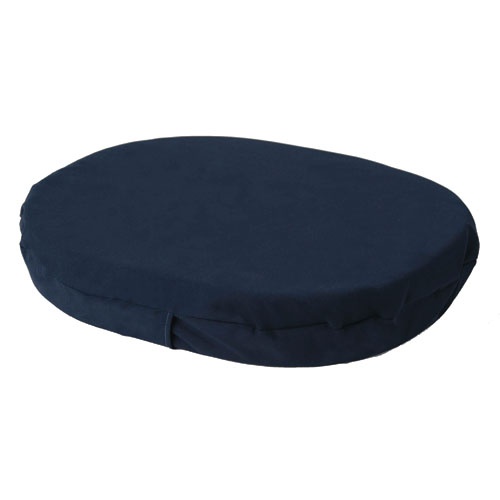
Alex Orthopedic Donut Cushion - 14 Inch Navy Foam Seat Pillow for Hemorrhoid Relief
Donut Cushion Navy 14 by Alex Orthopedic Alex Orthopedic Donut Cushion for Pressure Relief - Navy 14 Experience superior comfort and targeted support with the Alex Orthopedic Donut Cushion. Designed to alleviate pressure and promote healing, this cushion is perfect for individuals seeking relief from tailbone pain or discomfort associated with hemorrhoids. Its practical design and quality construction make it an essential addition to your daily life. Key Features & Benefits of the Alex Orthopedic Donut Cushion Targeted Pressure Relief: The strategic opening in the center of the cushion effectively relieves pressure on the tailbone, reducing pain and discomfort. Promotes Healing: Designed to facilitate healing, particularly for those recovering from hemorrhoids. The donut shape minimizes contact and friction in sensitive areas. Supportive Foam Construction: Crafted from supportive foam, this cushion maintains its shape and provides consistent support, ensuring long-lasting comfort. Removable & Washable Cover: The included cover is easily removable and machine washable, making it convenient to keep your cushion clean and hygienic. Portable and Versatile: With its compact 14-inch size, this cushion is perfect for use at home, in the office, in the car, or while traveling. Additional Information About Your New Donut Cushion The Alex Orthopedic Donut Cushion is not just about comfort; it's about providing essential support for your well-being. The navy color adds a touch of sophistication to any setting. Its dimensions of 14" L x 11" W x 3" H make it the ideal size for most chairs and seating surfaces. For added convenience, extra covers can be purchased separately, ensuring you always have a clean cover on hand. Invest in your comfort and well-being today with the Alex Orthopedic Donut Cushion. Experience the difference targeted pressure relief can make in your daily life. This cushion is especially helpful for wheelchair users who are looking for pressure relief when sitting. Perfect for post-surgery recovery, or for individuals who sit for extended periods. Shop Now and experience the difference!
Brand: Cozy Farm
Category: Health & Beauty > Health Care > Surgical Lubricants